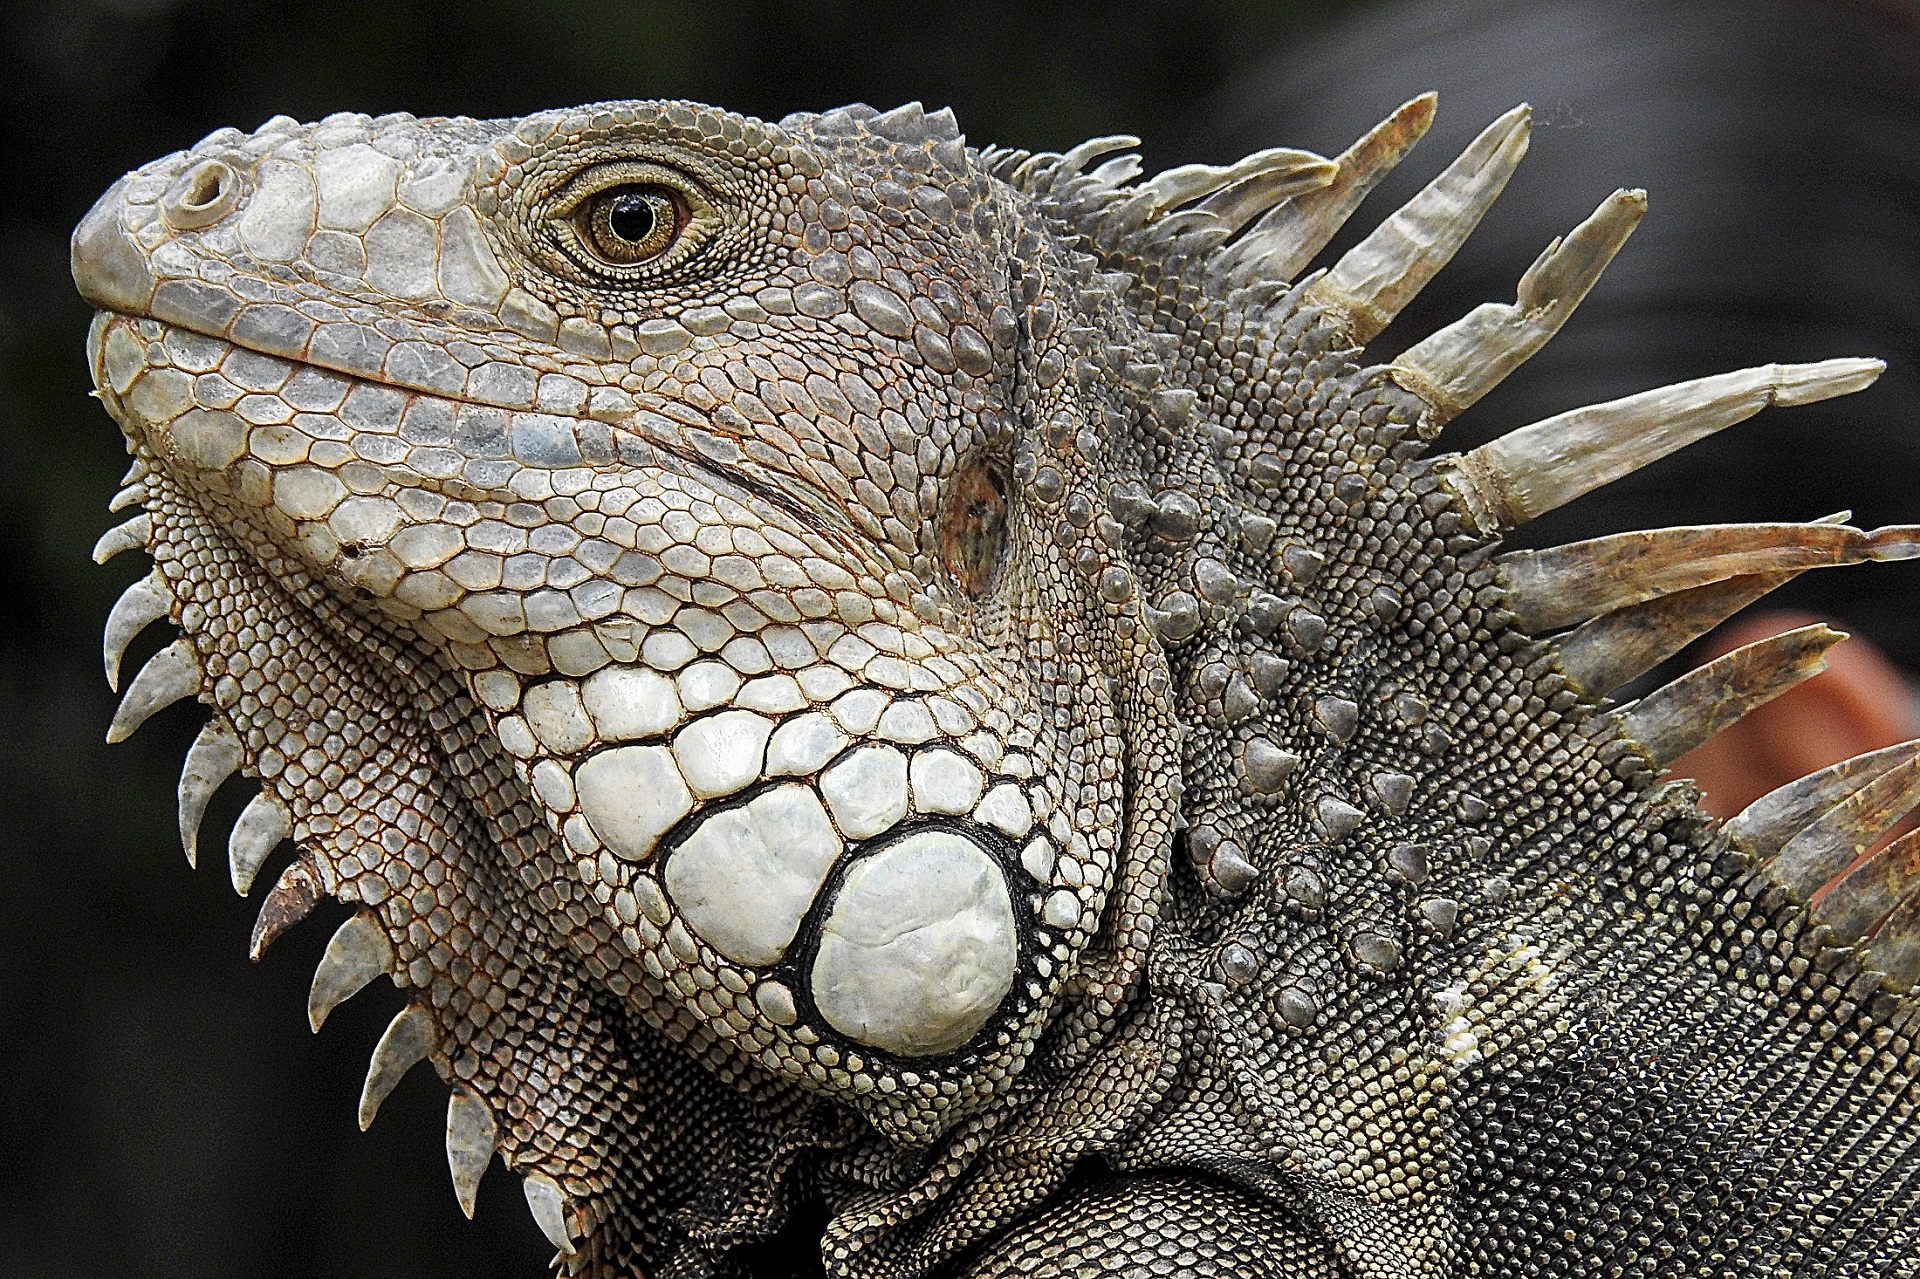
nature, animal, profile, wildlife, portrait, tropical, reptile, scale, iguana, fauna, lizard, spike, mouth, close up, eye, vertebrate, creature, exotic, iguania, macro photography, comb, agamidae, scaled reptile